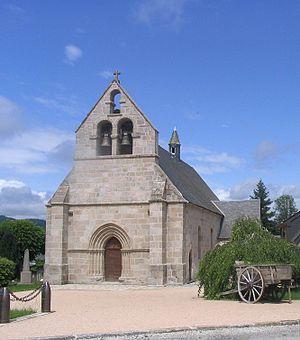
Eglise St Eloi-St Martin d'Ambrugeat (XIIéme et pan-clocher du XVIème)
Ambrugeat est une commune française située dans le département de la Corrèze en région Nouvelle-Aquitaine. Ses habitants sont appelés les Ambrugeacois et les Ambrugeacoises.